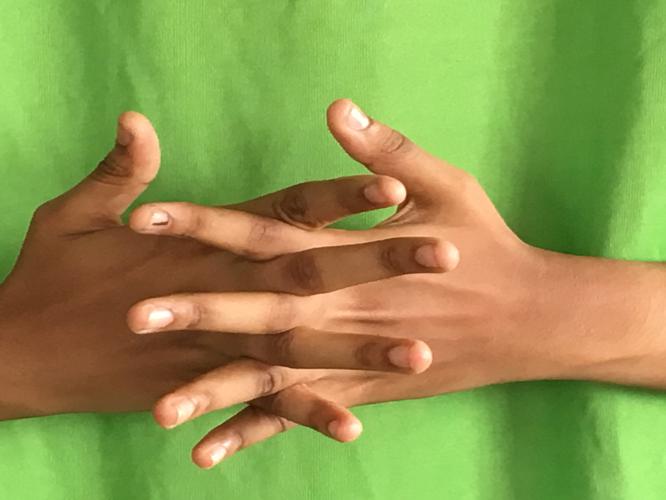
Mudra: Karkatta
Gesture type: double_hand